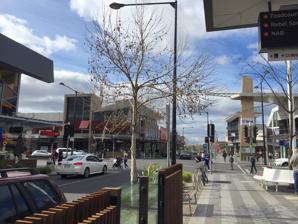
Building: Point Cook Town Centre
Country: Australia
Year built: 2010
Shopping mall in Victoria, Australia Point Cook Town Centre Location Melbourne , Victoria , Australia Address Main Street and Murnong Street, Point Cook Opening date Stage 1, August 1, 2008 ( 2008-08-01 ) , Stage 2, November 2010 ( 2010-11 ) Developer Walker Corporation and VicUrban, now Places Victoria Management Stockland Owner Stockland No. of stores and services 150+ No. of anchor tenants 4 Total retail floor area ~25,000 m 2 (270,000 sq ft) No. of floors 3 (Ground and Level 1) Website stockland-point-cook-town-centre Point Cook Town Centre is a shopping centre in the centre of Point Cook in the west of Melbourne , Victoria , Australia. It currently contains 150 stores in total and three supermarkets , Coles , Woolworths and Aldi , as well as a Target department store . Although the official name the centre is Stockland Point Cook, it is known locally as Point Cook Town Centre. Background Point Cook has been subject to rapid growth . In 2001, Point Cook's population was 1,963 compared to the population in 2006, 14,735 and the expected population in 2015 being 45,805. Therefore, the need for a new shopping destination was essential to take the overflow off Pacific Werribee , Sanctuary Lakes Shopping Centre, Altona Gate and Central Square Shopping Centre. In June 2011, Stockland bought Point Cook Town Centre for $176 million. Construction VicUrban and Walker Corporation constructed the $150 million Point Cook on a 10 hectare site located 23 kilometres south-west of Melbourne's CBD . The design for Point Cook shopping centre is a town centre with a ‘main street’ theme with both sides of the street having small retailers with an undercover walkway. Stage one of the construction was finished in mid-2008 with a Coles , Target , Aldi and a further 90 specialty stores and the cost was $90 million. Stage two of the construction was completed in November 2010 with a further Harris Scarfe (now closed), a food court, and over 40 speciality stores adding to the town centre. The cost of stage two of the shopping centre was $50 million and overall, it costed about $150 million. The neighbouring library and community centre was built roughly about the same time and is a one-minute walk from the shopping centre. Centre Layout The area is split into 4 main precincts. The Coles precinct, including Coles and a few specialty stores and food and drink chains. The Target precinct, with a Target, EB Games , Telstra , Centre Management and more. It also includes a few fashion stores. The Woolworths precinct, with a Woolworths, Rebel Sport , Food Court and other stores/facilities. Finally, there's an Aldi precinct, with an Aldi, Fresh Food market and Reject Shop . The centre also has a Library and Community Centre building. The centre is also surrounded by car parks, the Boardwalk Wetlands and Dunnings Road. Transport Stockland Point Cook is approx 30 minutes drive time (27 km) from Melbourne along the Princes Freeway. References